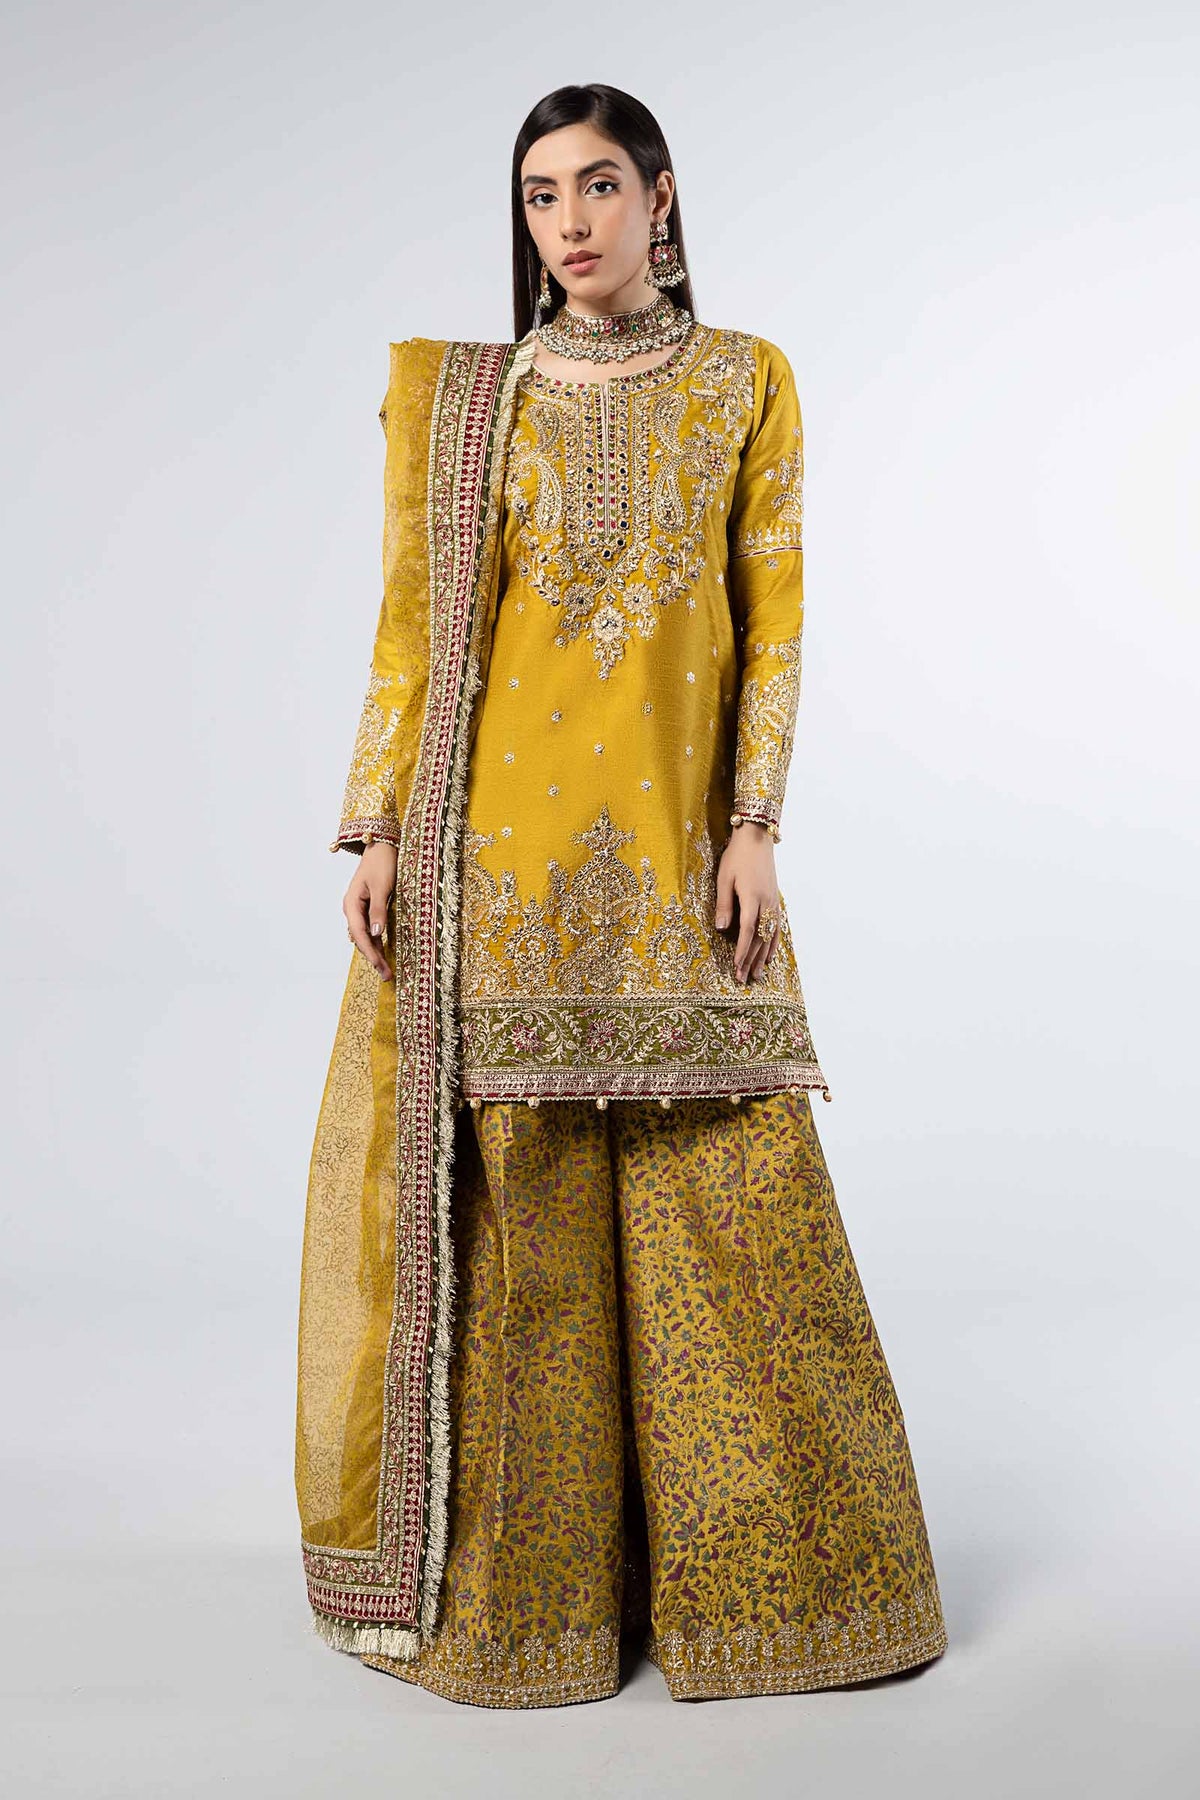
gold embroidered chiffon salwar suit